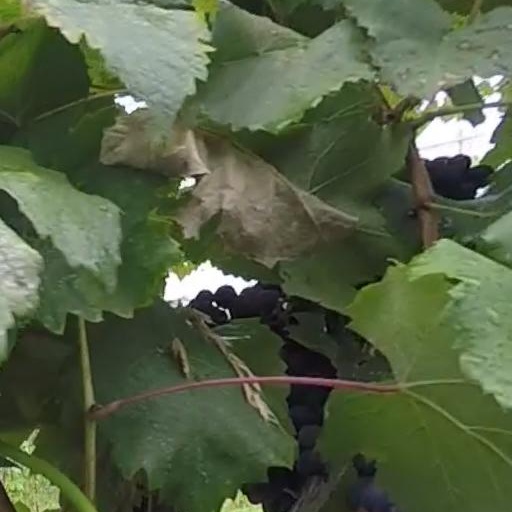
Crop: grape